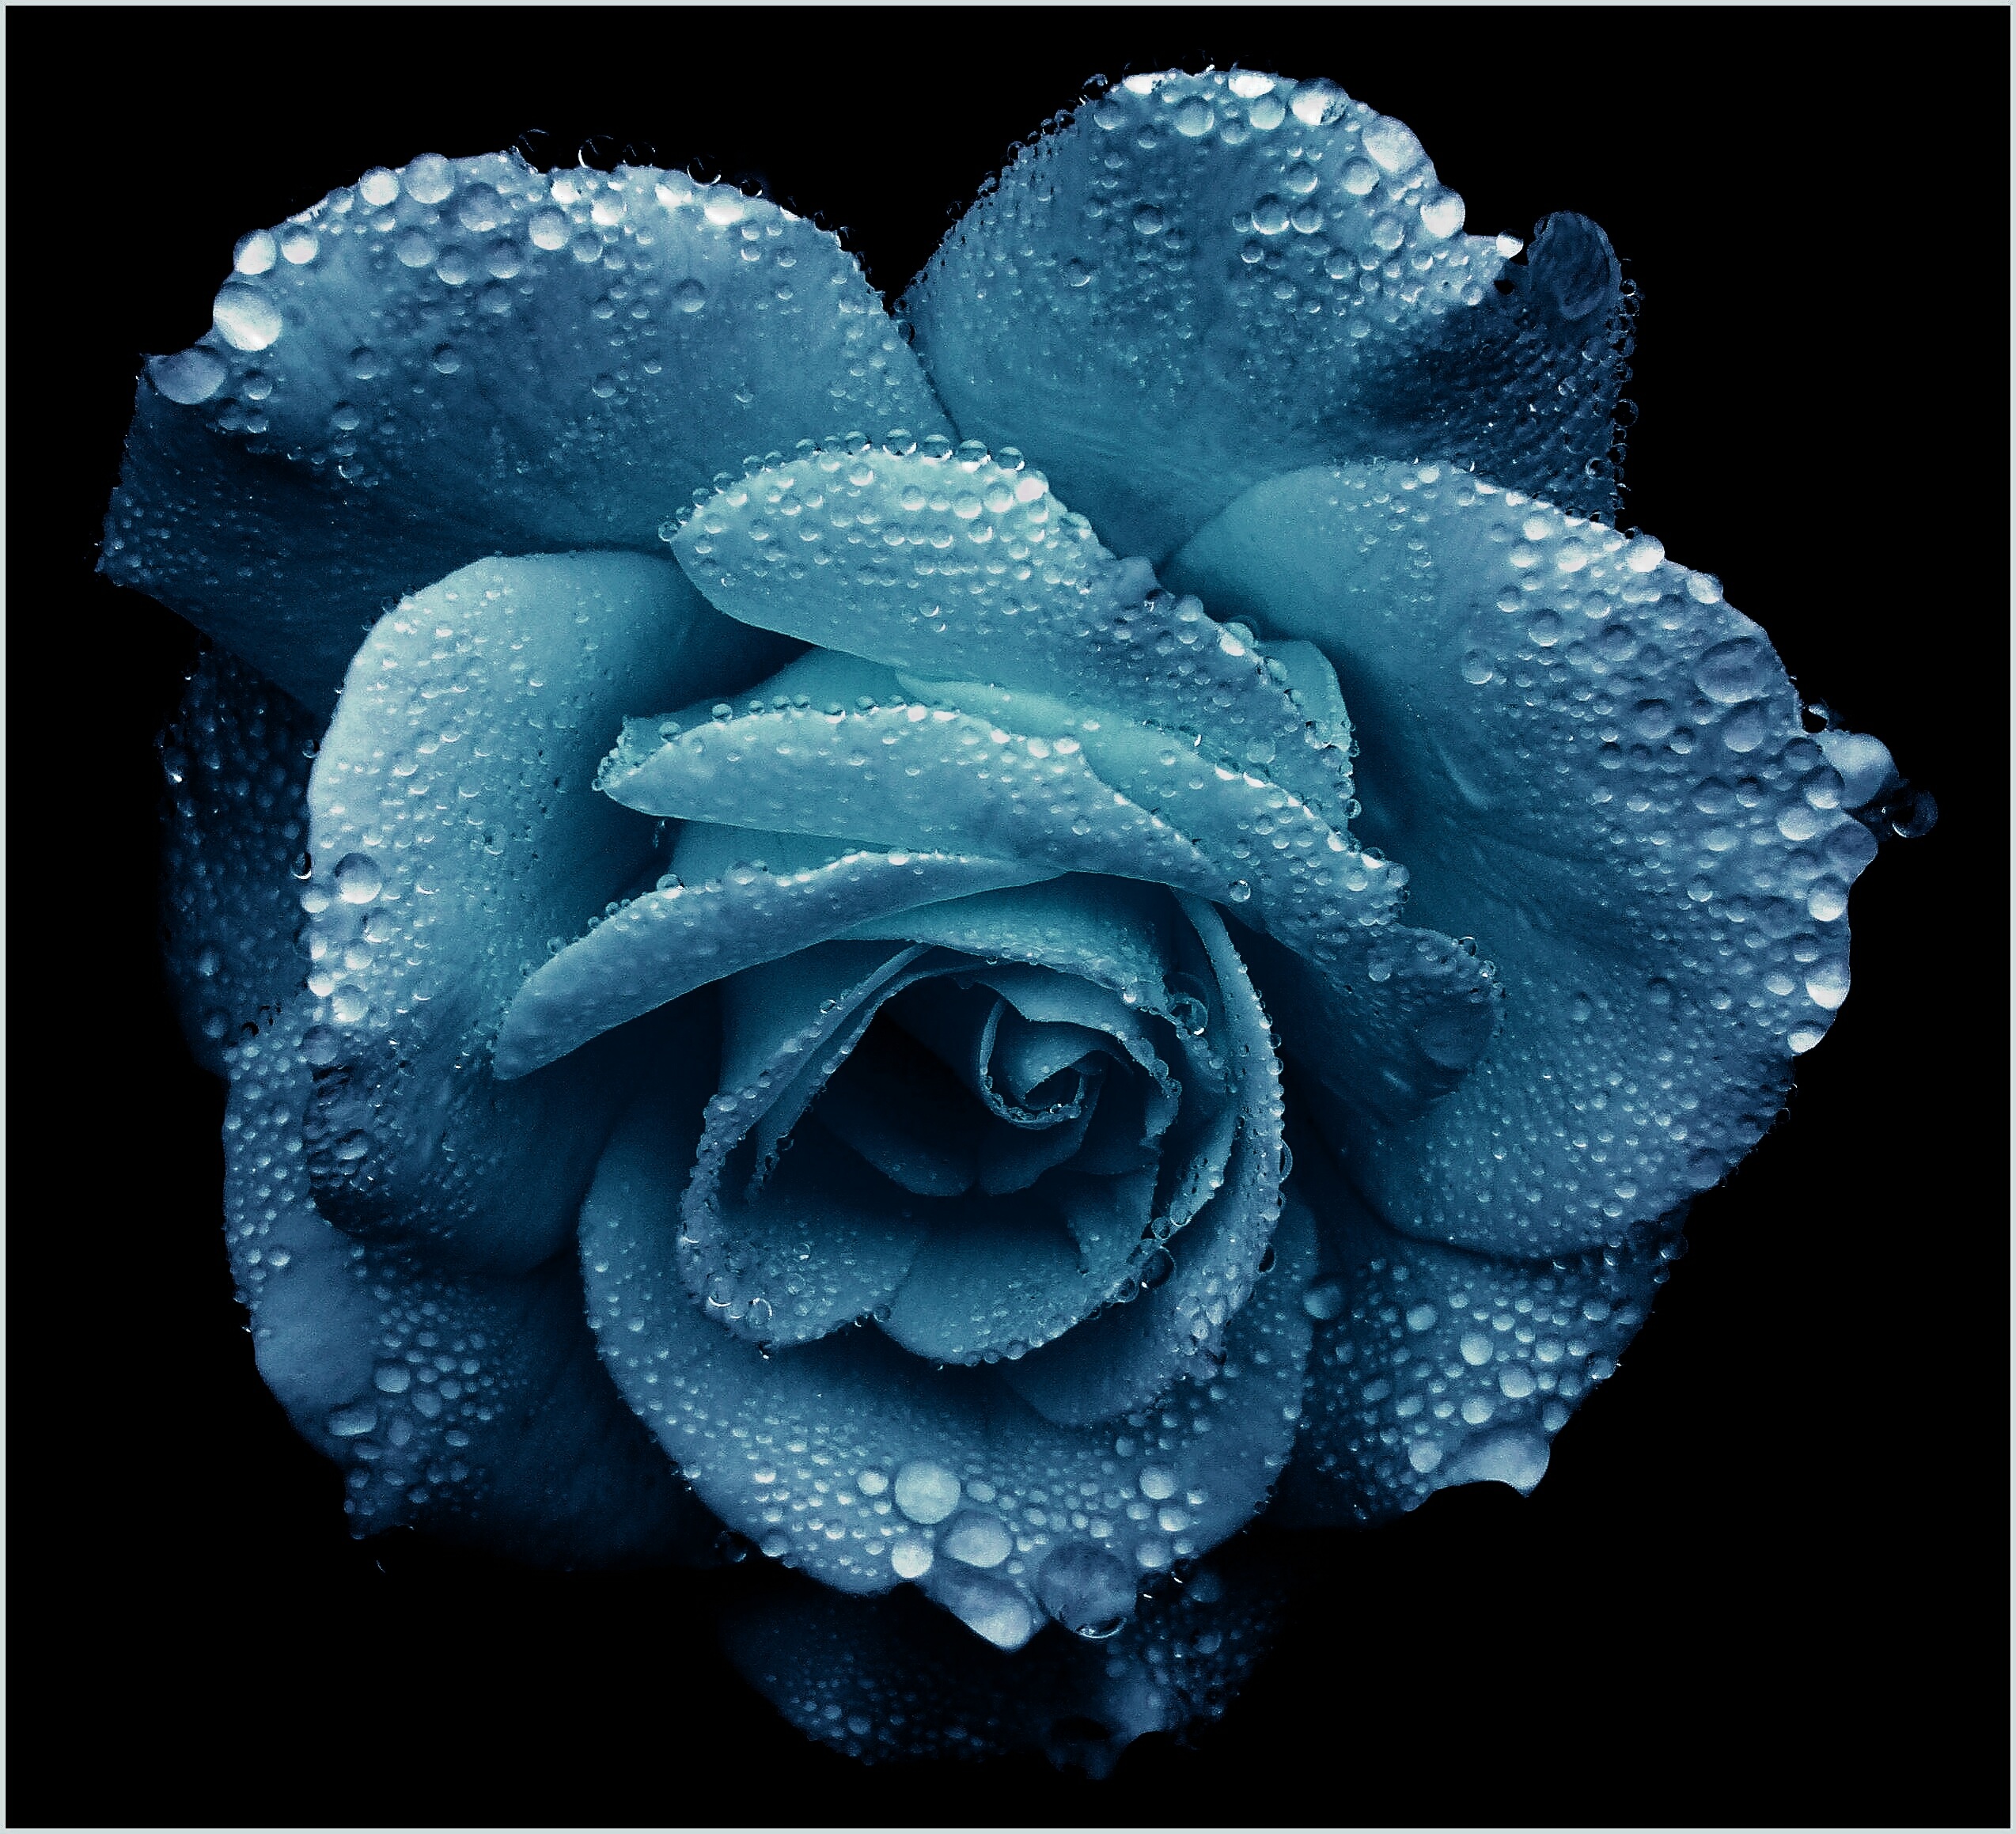
blossom, plant, flower, petal, bloom, rose, romantic, blue, gold, drop of water, noble, flowering plant, garden roses, rose family, blue rose, land plant, rose order